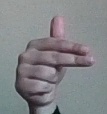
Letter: ghain